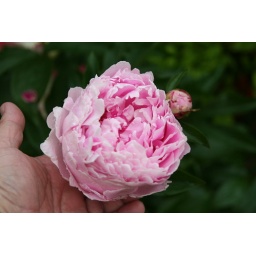
A third peony plant start to bloom today - another pink one with red highlights in the center petals.